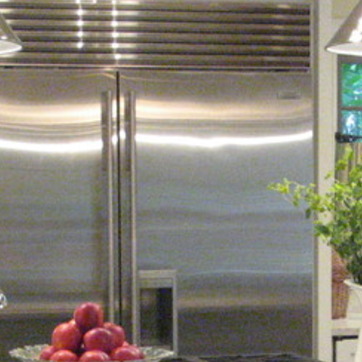
Material: metal